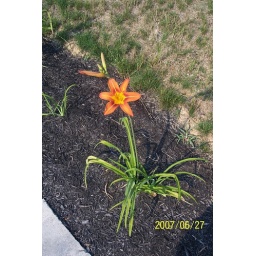
Tiger Lily on the rock wall in front of our house